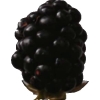
Label: blackberry